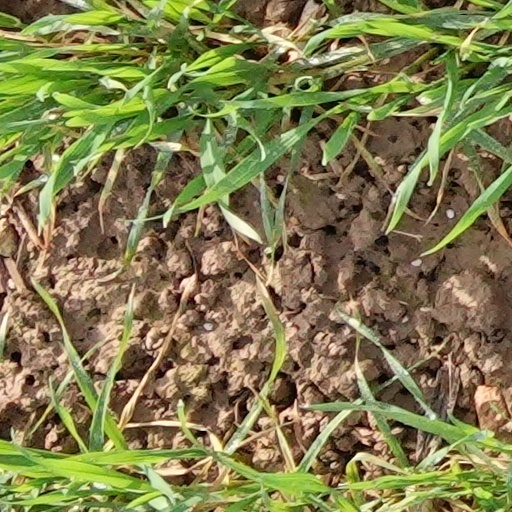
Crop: wheat